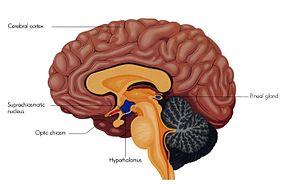
L’obésité induite par le rythme circadien est, chez les mammifères, un état physiologique ayant pour base les gènes principaux de l’horloge circadienne, soient Bmal1, Clock, CRYs et PERs, ainsi que certains autres gènes tels que PPARα et PPARγ. L’influence de cette horloge permet donc de considérer l’heure de la prise de nourriture, par exemple, comme étant un facteur influant sur le poids santé d’un organisme, d'où son importance dans le domaine de la santé. Les impacts les plus importants de l’horloge circadienne seront d’influencer la quantité d’insuline produite, la quantité de nourriture absorbée par l’animal ainsi que la quantité d'exercice quotidienne qu'il fera. Il s’agit d'ailleurs d’un processus formant un cercle vicieux. En effet, bien que les gènes de l’horloge soient en mesure de réguler la prise de poids, cette dernière elle-même peut avoir pour effet de déréguler le rythme circadien, et ainsi de suite.